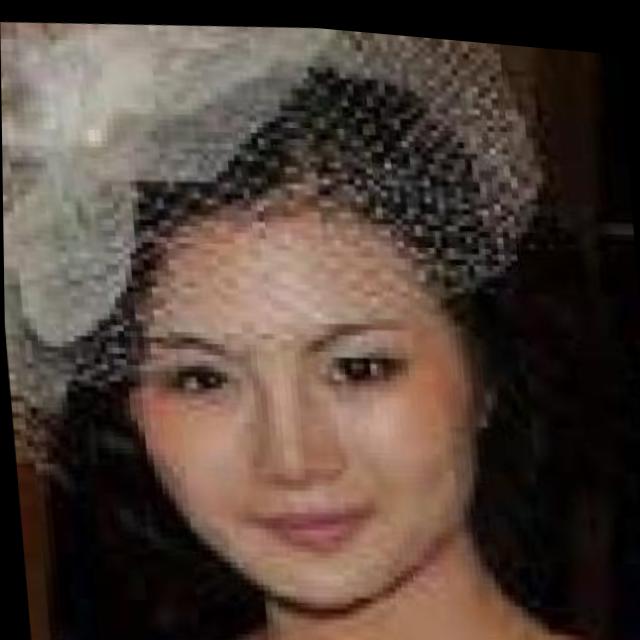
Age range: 21-44